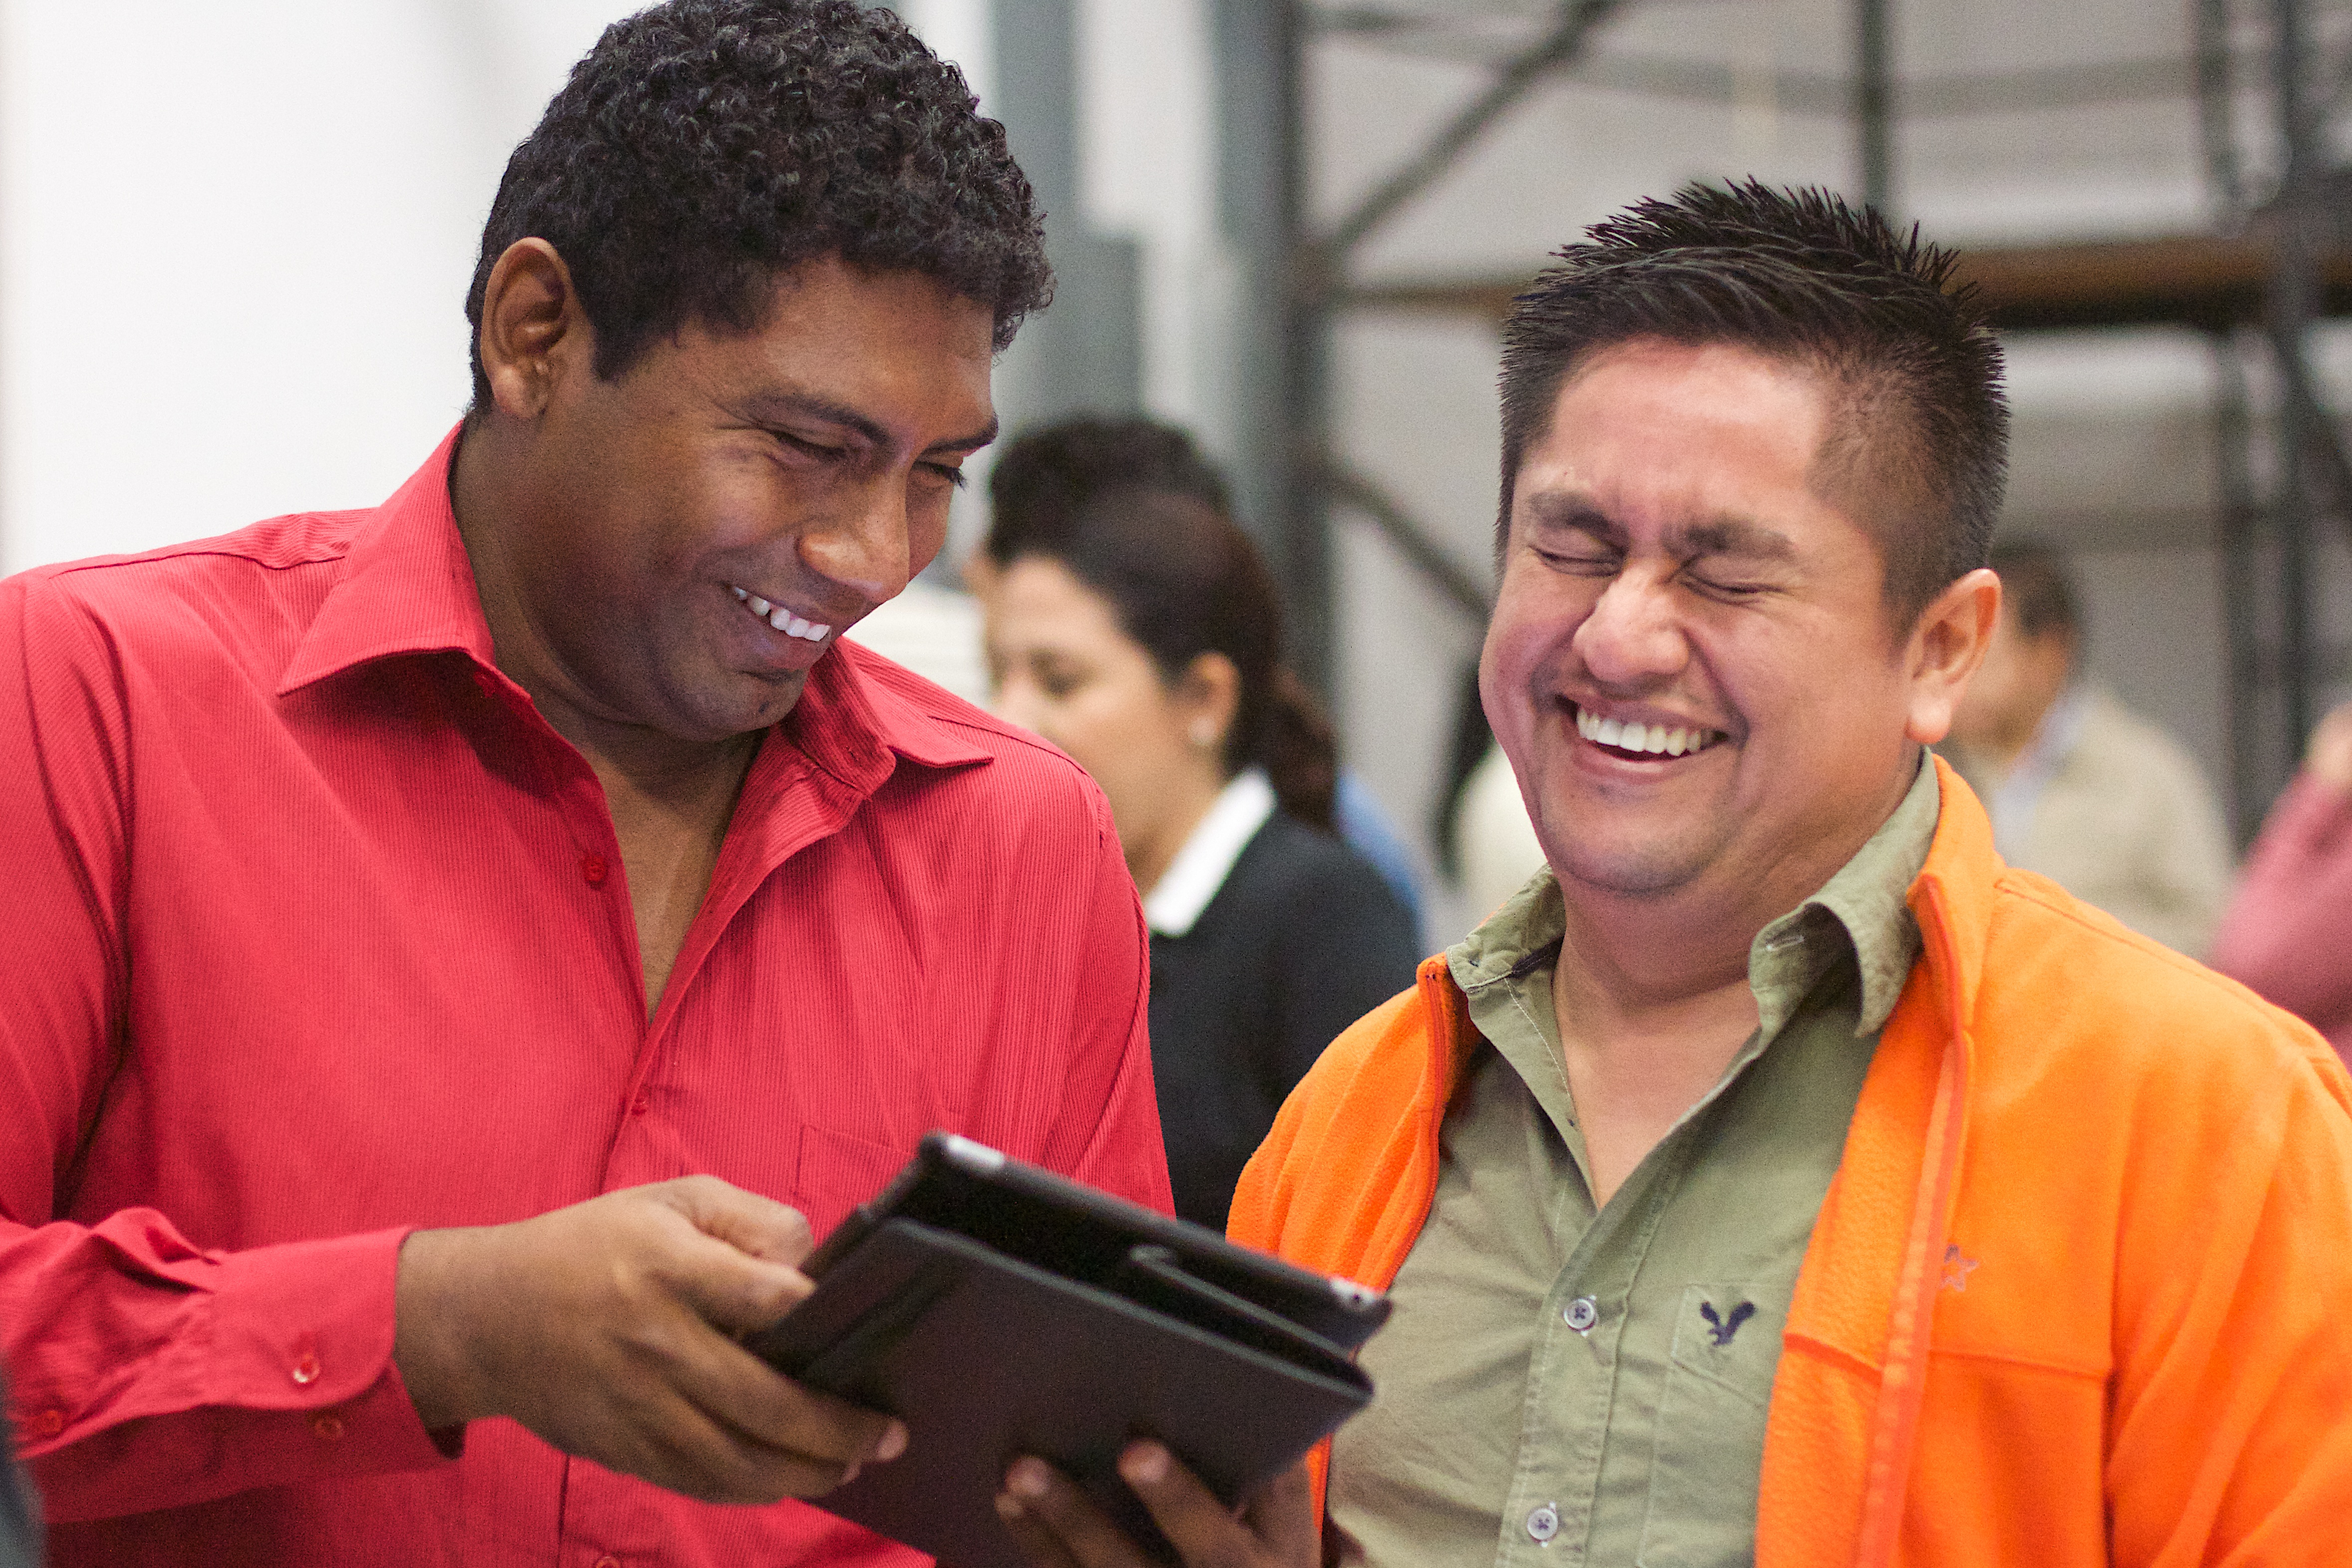
person, youth, udgagora